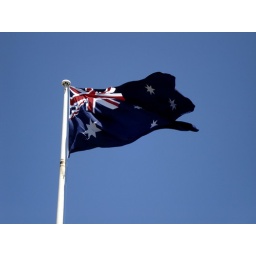
Flying high against blue sky